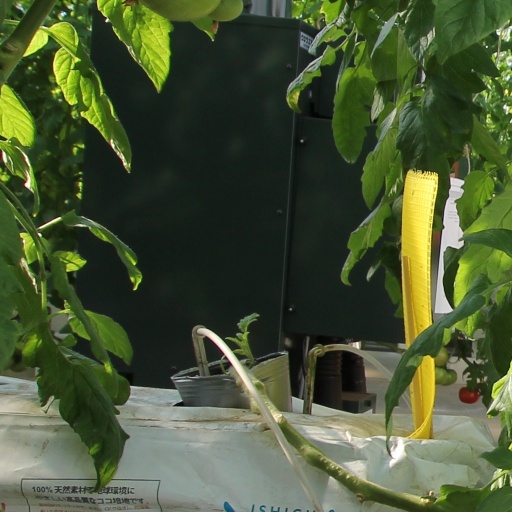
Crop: tomato